Krazy Spooks

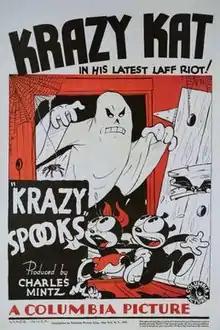
Theatrical poster

Krazy Spooks is a 1933 short animated film distributed by Columbia Pictures and is among the theatrical cartoons featuring Krazy Kat.